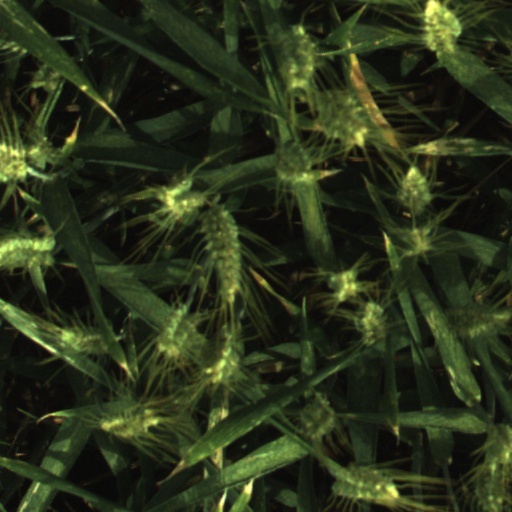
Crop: wheat